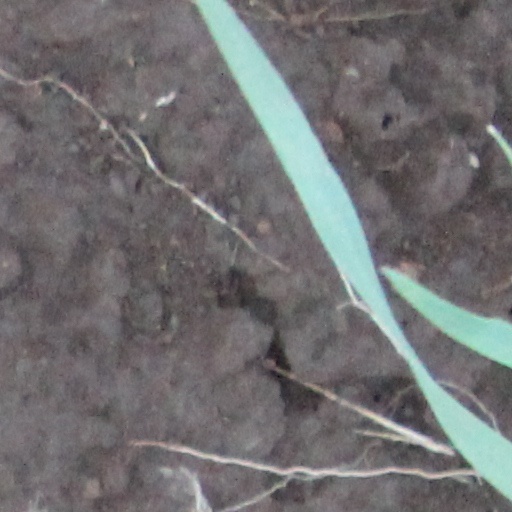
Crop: wheat